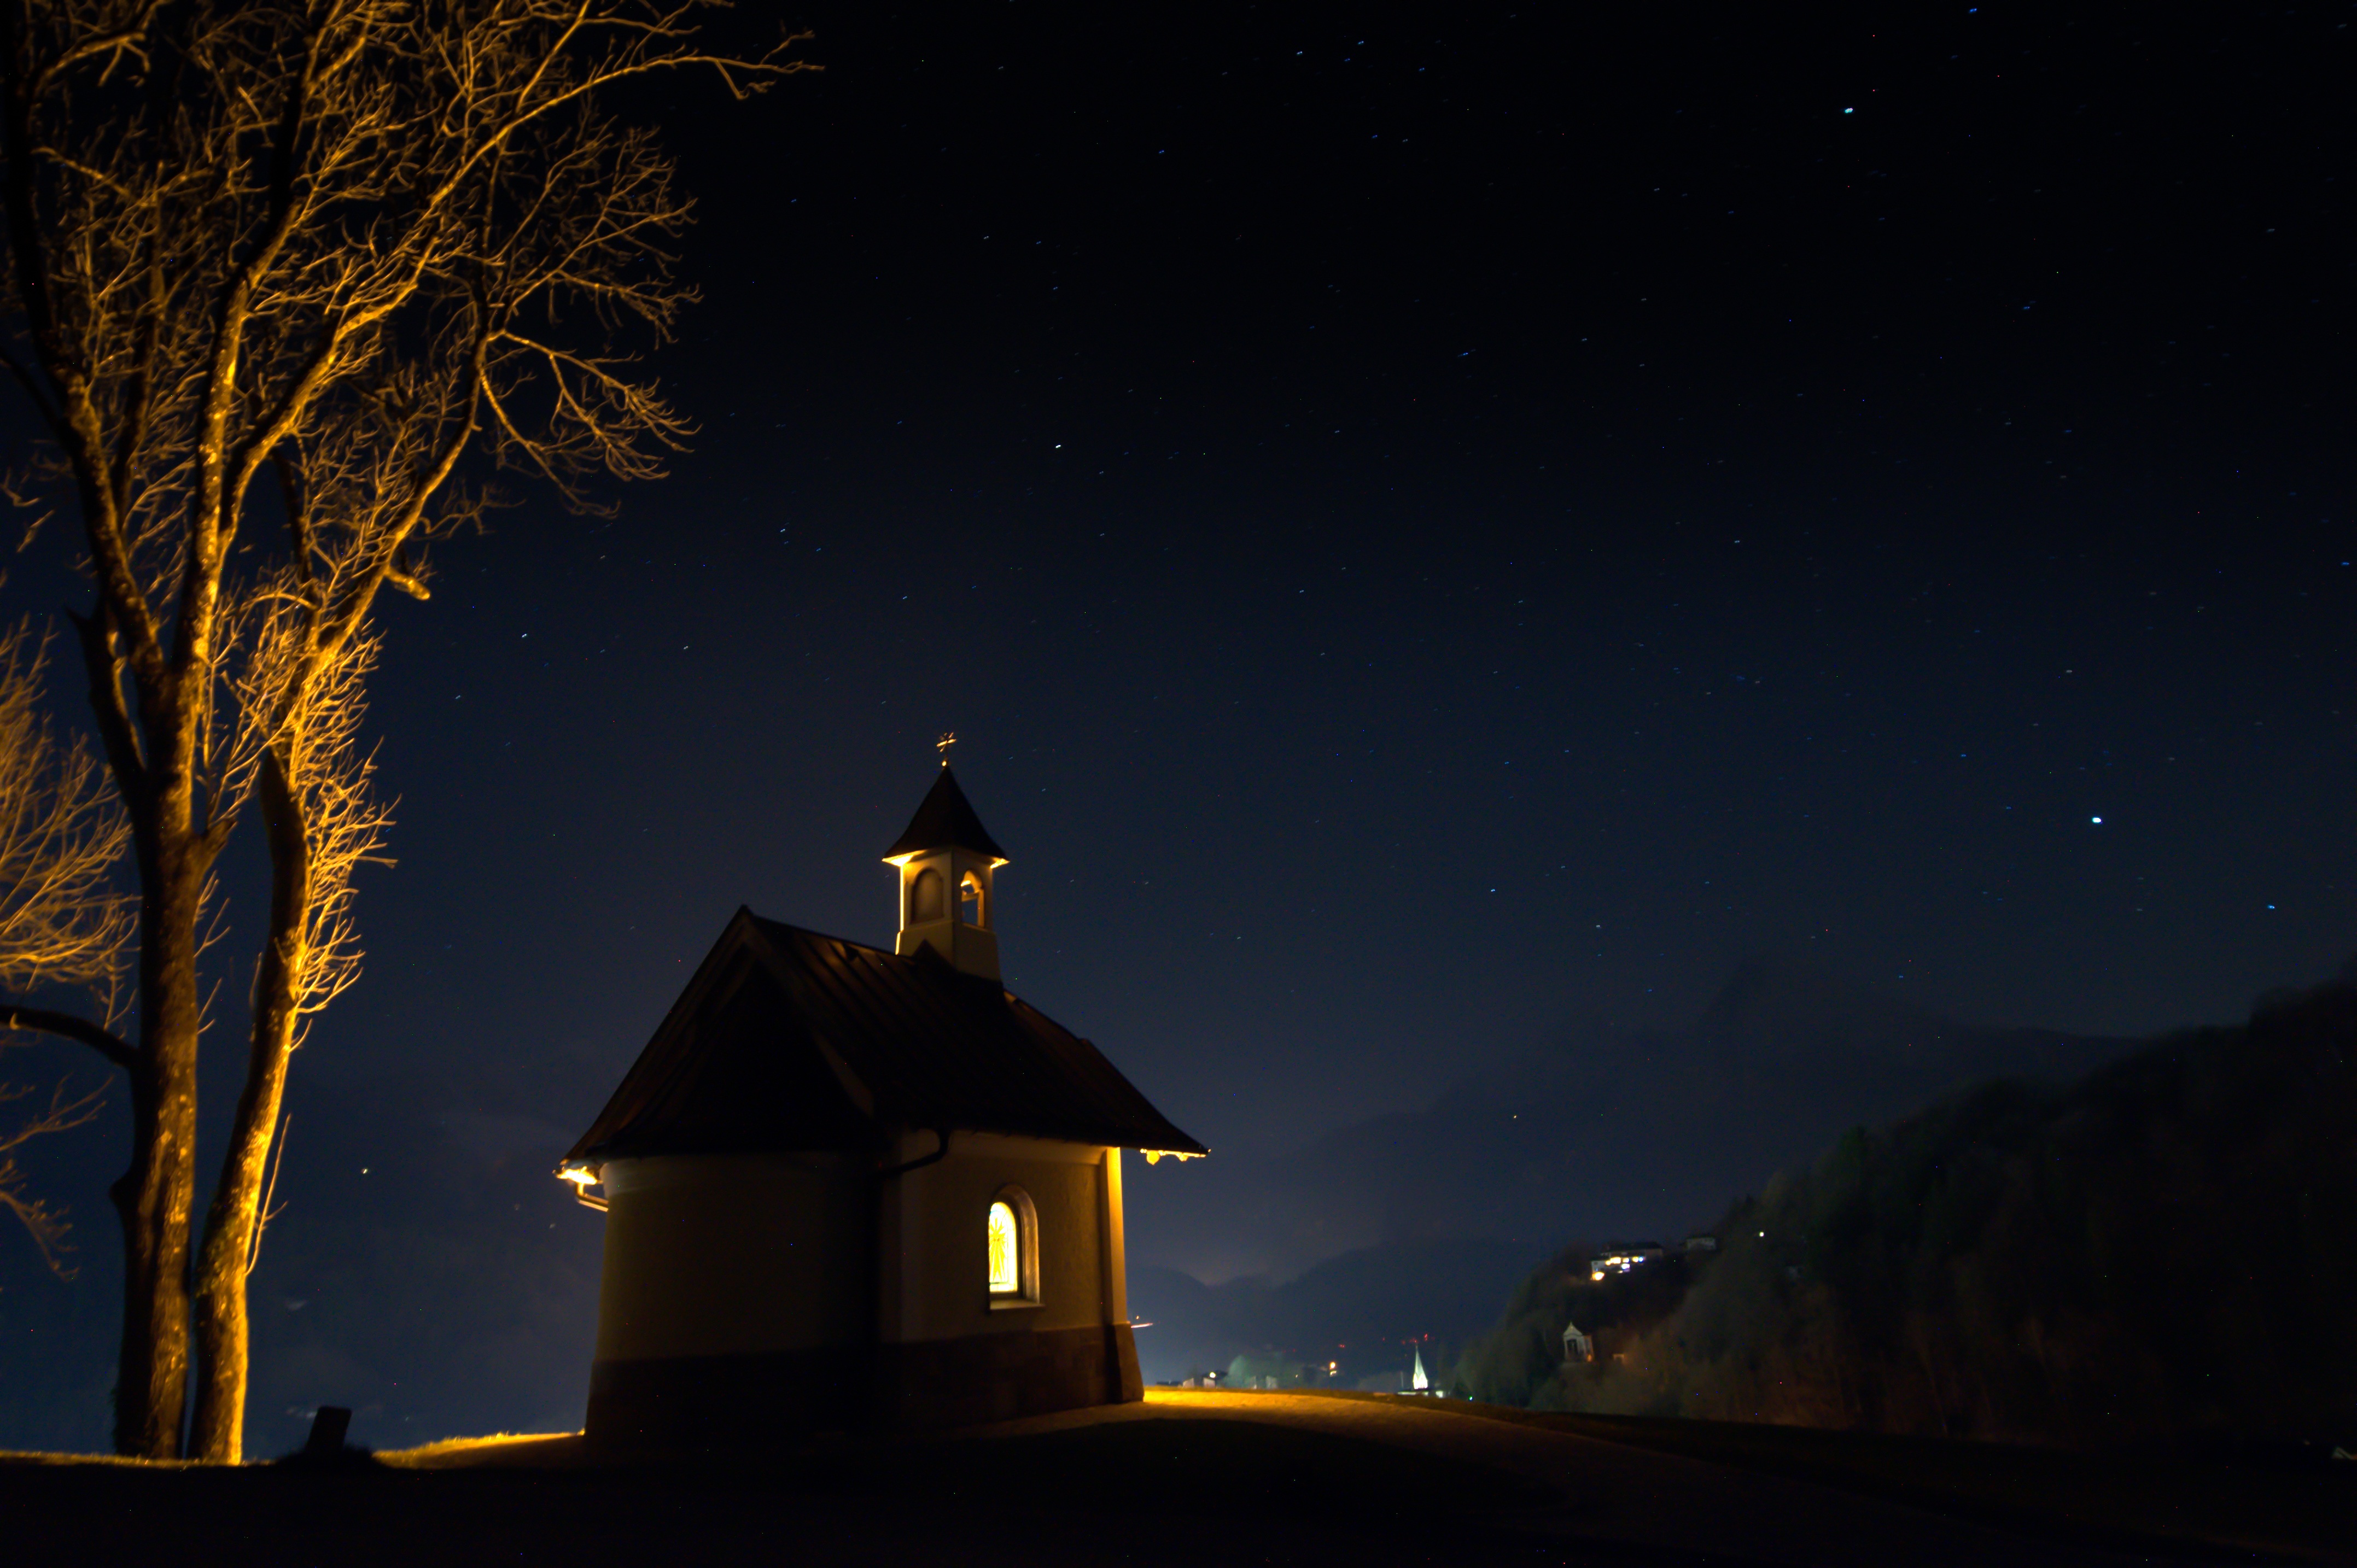
mountain, light, sky, night, star, building, dawn, atmosphere, dark, dusk, evening, romantic, alpine, darkness, church, chapel, christian, lighting, full moon, moonlight, illuminated, at night, faith, midnight, house of prayer, astronomical object